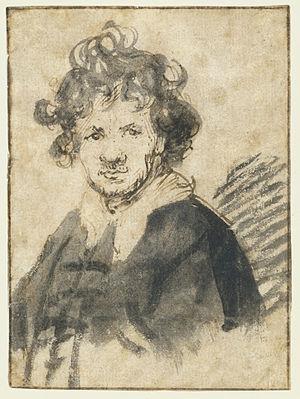
Ce qui suit est la liste des dessins de Rembrandt généralement acceptés comme étant autographes. Beaucoup sont des dessins préparatoires aux peintures ou aux gravures de Rembrandt.
Les autoportraits de Rembrandt sont un ensemble de tableaux, de gravures et de dessins représentant l'artiste néerlandais pendant une période couvrant quarante ans de sa vie, de 1628 à sa mort. Rembrandt a réalisé près de cinquante tableaux, trente et une eaux-fortes et six dessins.